Riverside Park (Manhattan)

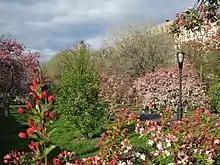
Springtime in Riverside Park, 2007

The 79th Street Boat Basin is one of the boating facilities in Riverside Park. The basin contained 116 slips and was used as a launch site for kayaks, canoes and sailboats. It took in hundreds of thousands of dollars in dock-fee revenues each year. NYC Parks provided fresh water lines and a boat pump-out system for sewage disposal at no additional cost, but all other services, including electricity, telephone, television, and internet access, were charged to boat owners. The marina closed for rebuilding in 2021.